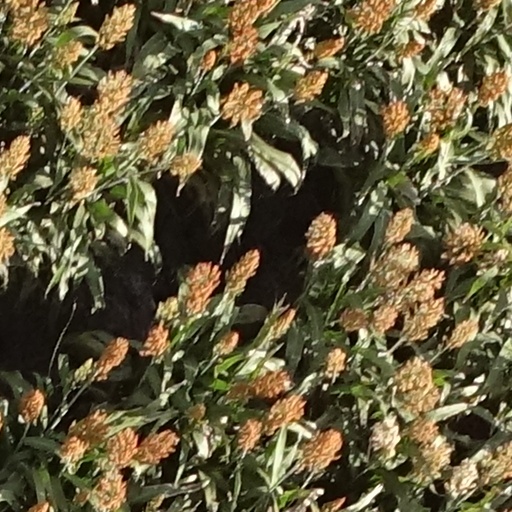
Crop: sorghum